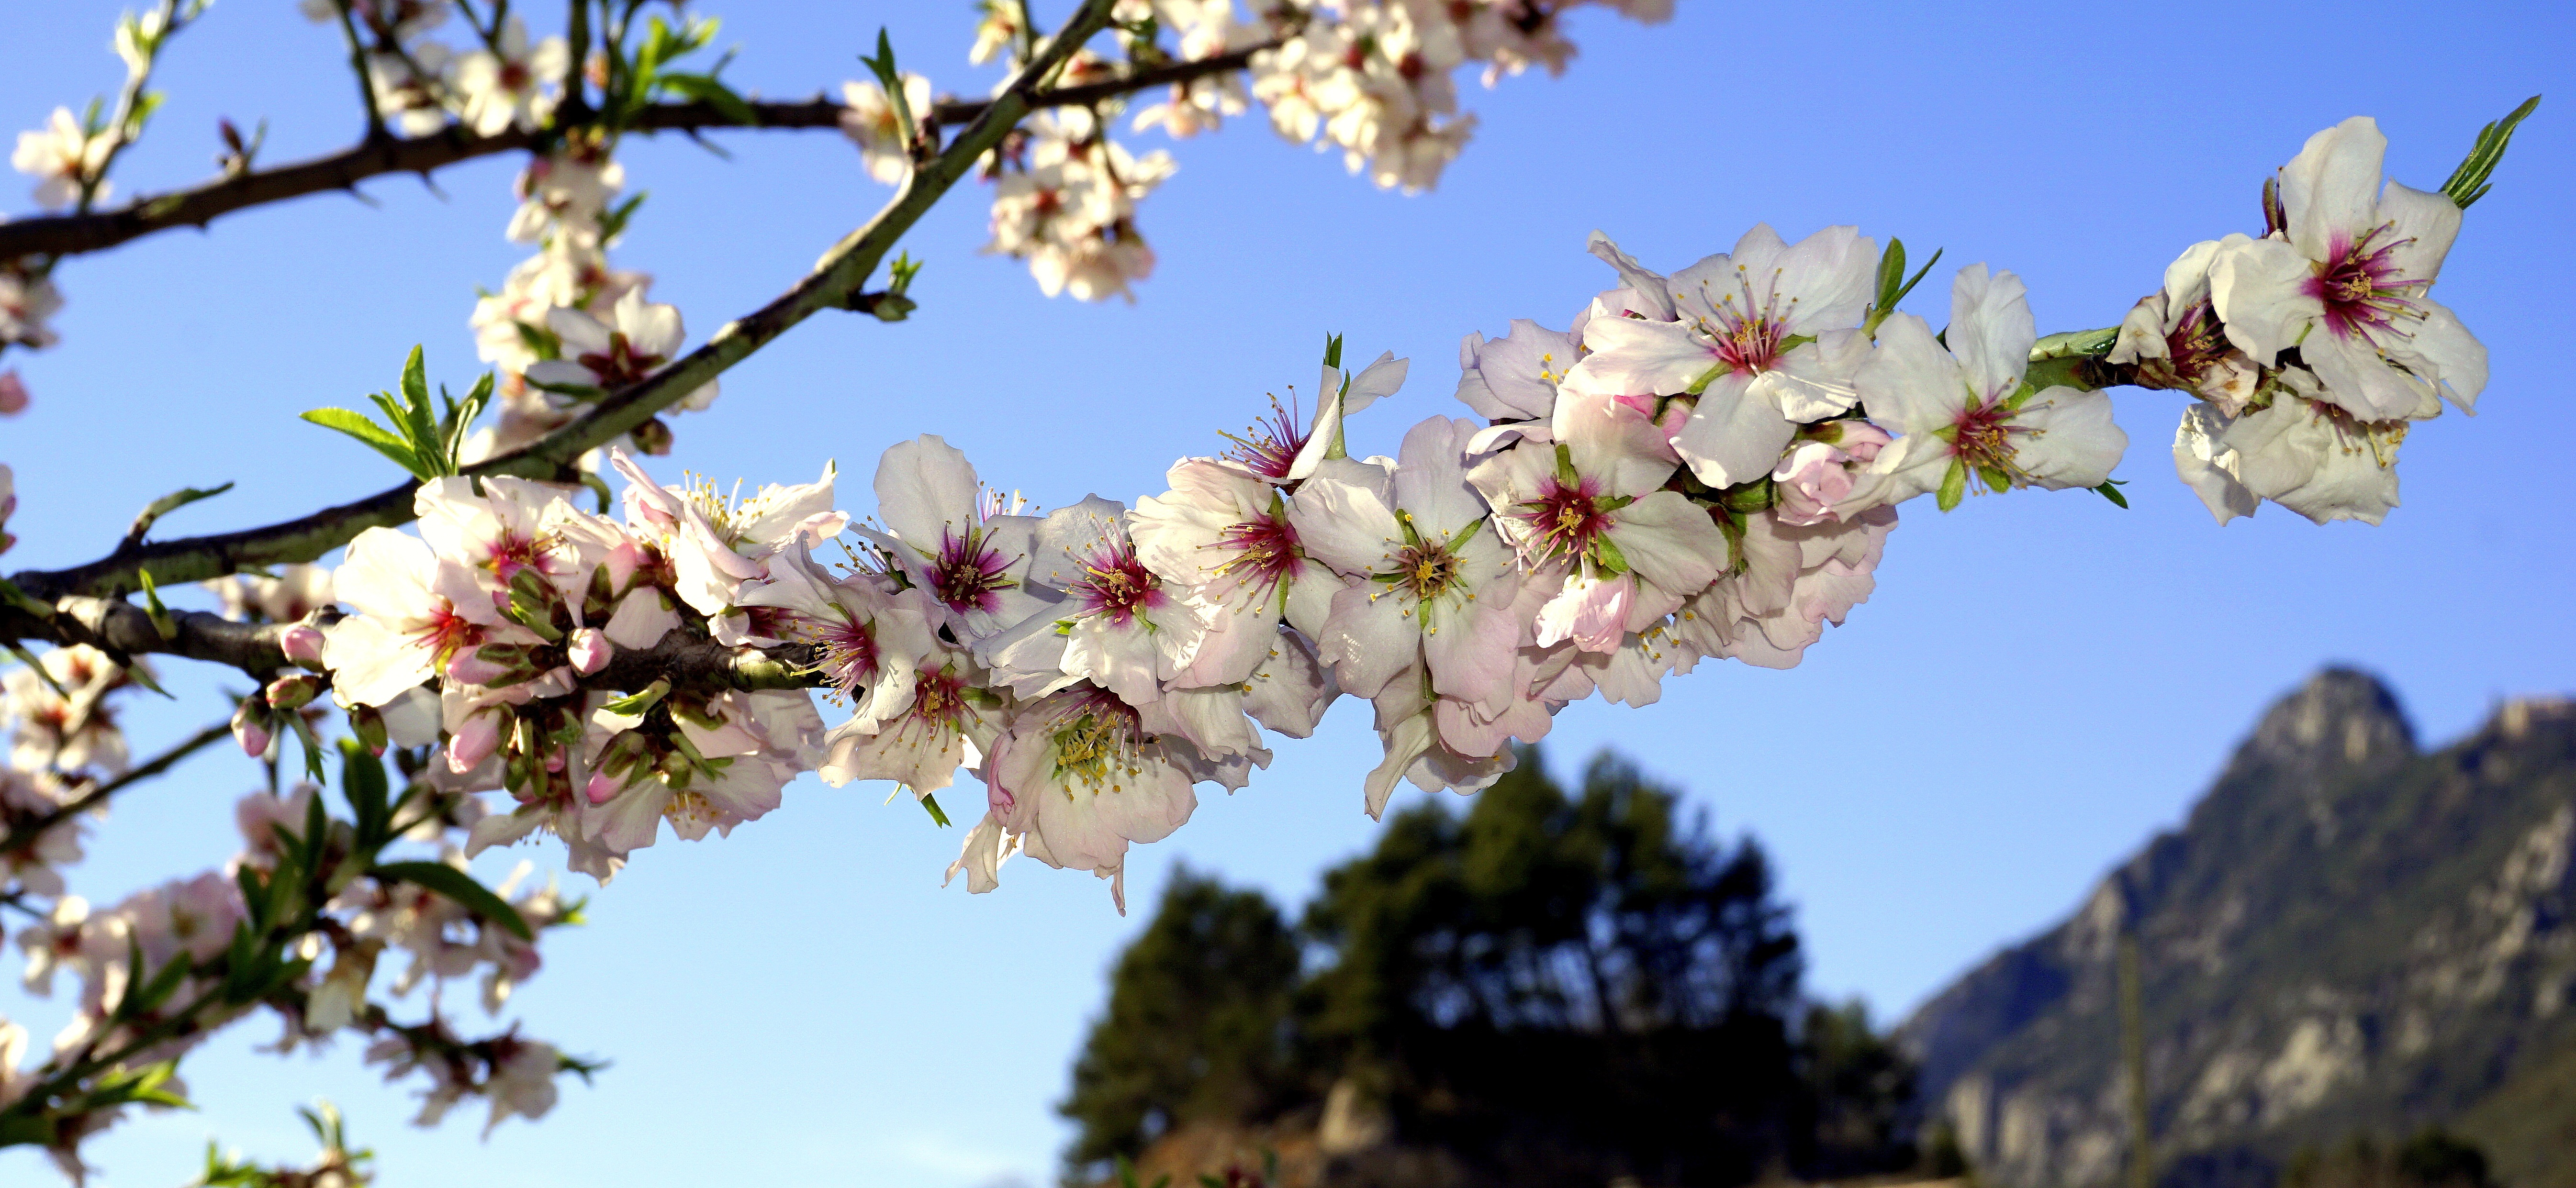
tree, branch, blossom, plant, flower, food, spring, produce, flora, cherry blossom, february, flowering, white flowers, flowering plant, almond tree, almond branch in bloom, land plant, almond flowers